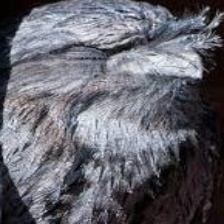
Species: TAWNY FROGMOUTH
Scientific name: PODARGUS STRIGOIDES